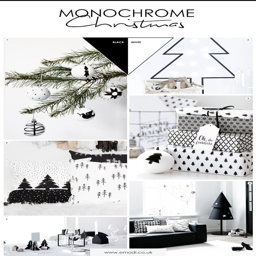
monochrome -- the minimalist way of styling western christian holiday .